Michaś Čarot

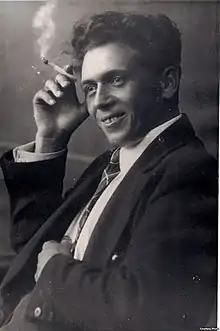
Charot in 1930

Michaś Čarot (also spelled "Mihas Charot"; , born Michaił Symonavič Kudzielka; 7 November 1896 - 29 October 1937) was a Belarusian poet, playwright, and novelist who wrote under the pseudonyms of Maksim Byadneyshi (Максім Бяднейшы), Jurka Kurtati (Юрка Куртаты), and V. Čarot (В. Чарот). He was a victim of Stalin's purges (in particular those in Belarus) and was rehabilitated in 1956 during the Khruschev Thaw.